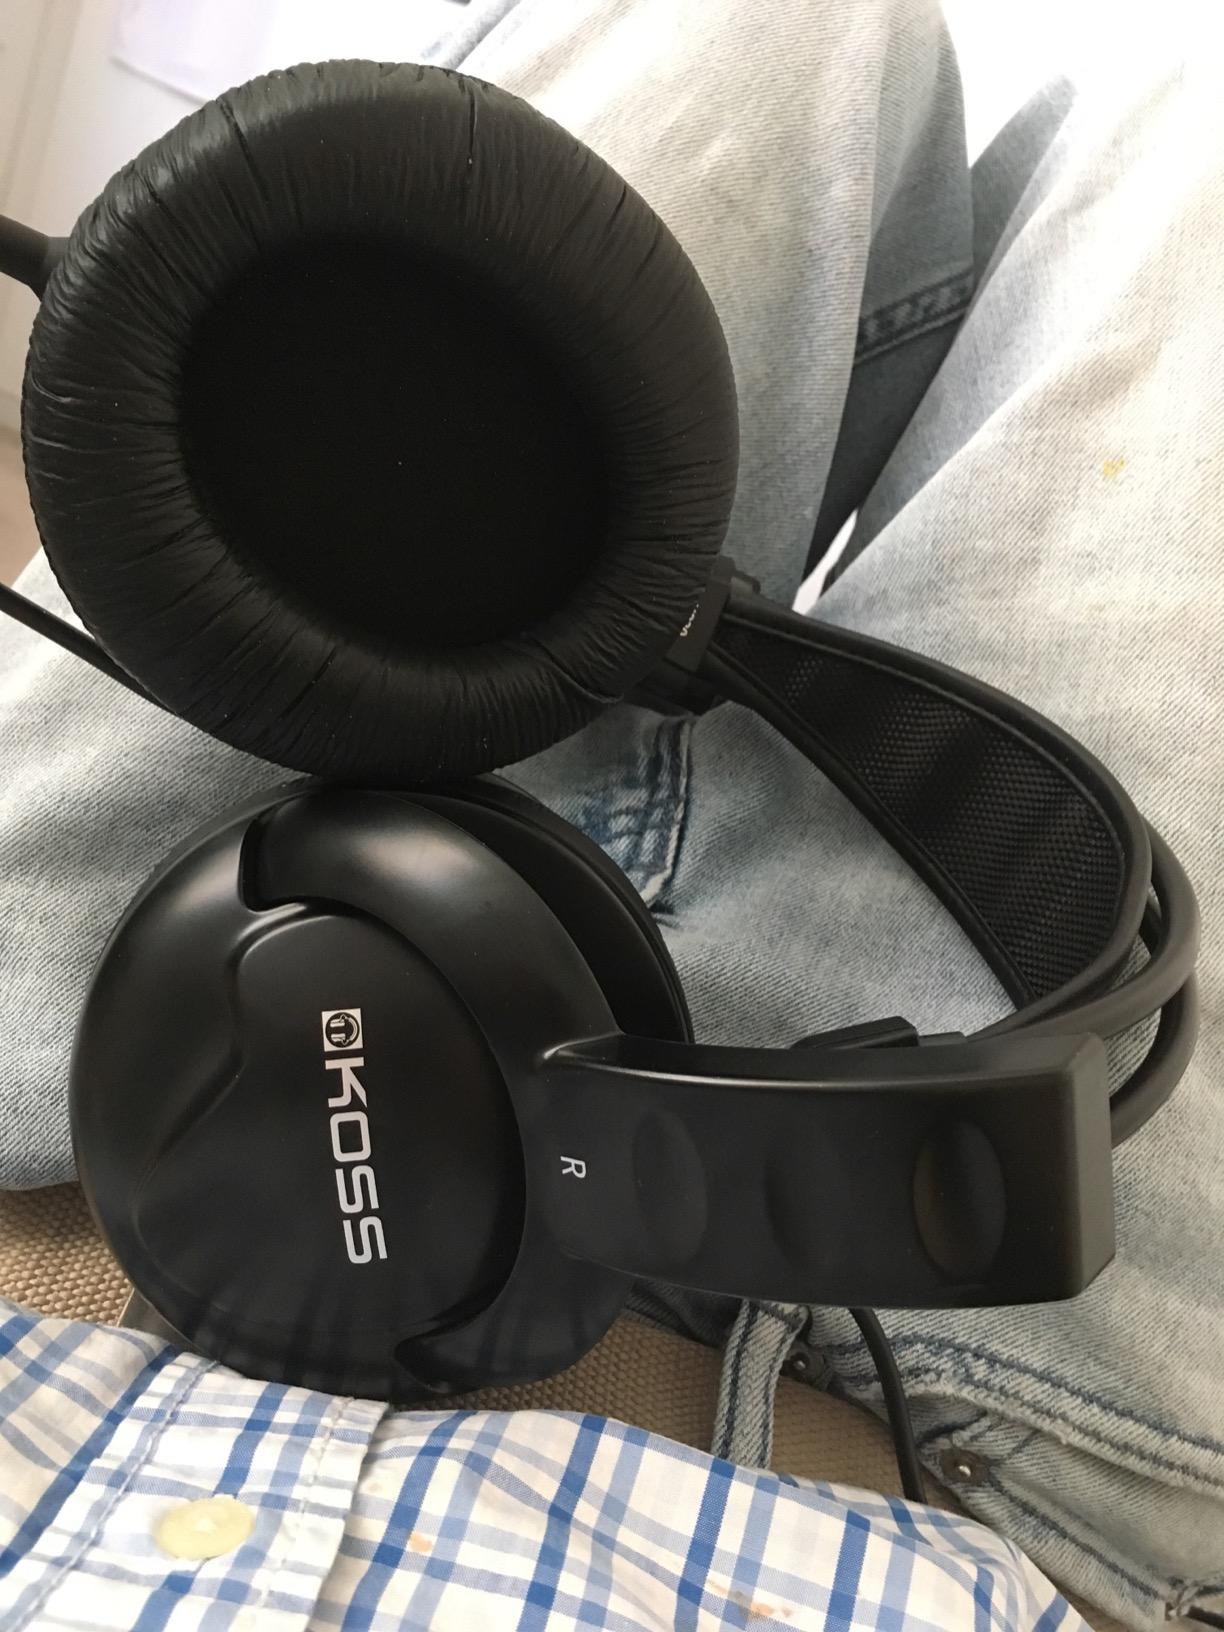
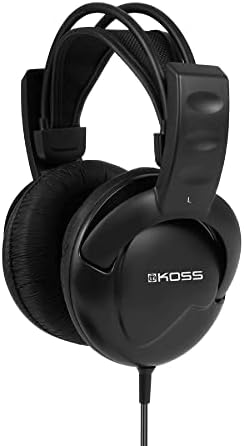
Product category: headphones
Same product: yes